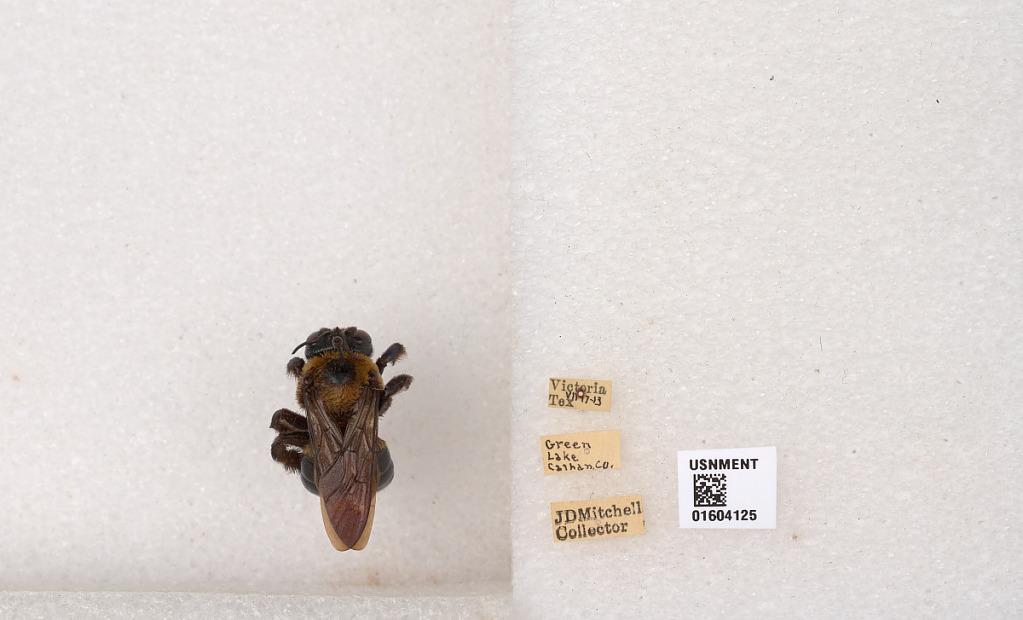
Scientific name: Xylocopa (Xylocopoides) virginica virginica (Linnaeus)
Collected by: J. Mitchell
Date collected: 1913-6-17
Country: United States
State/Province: Texas
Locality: Victoria | Green Lake, Calhan Co.